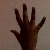
The image shows a hand gesture representing the number 5 in Indian Sign Language.